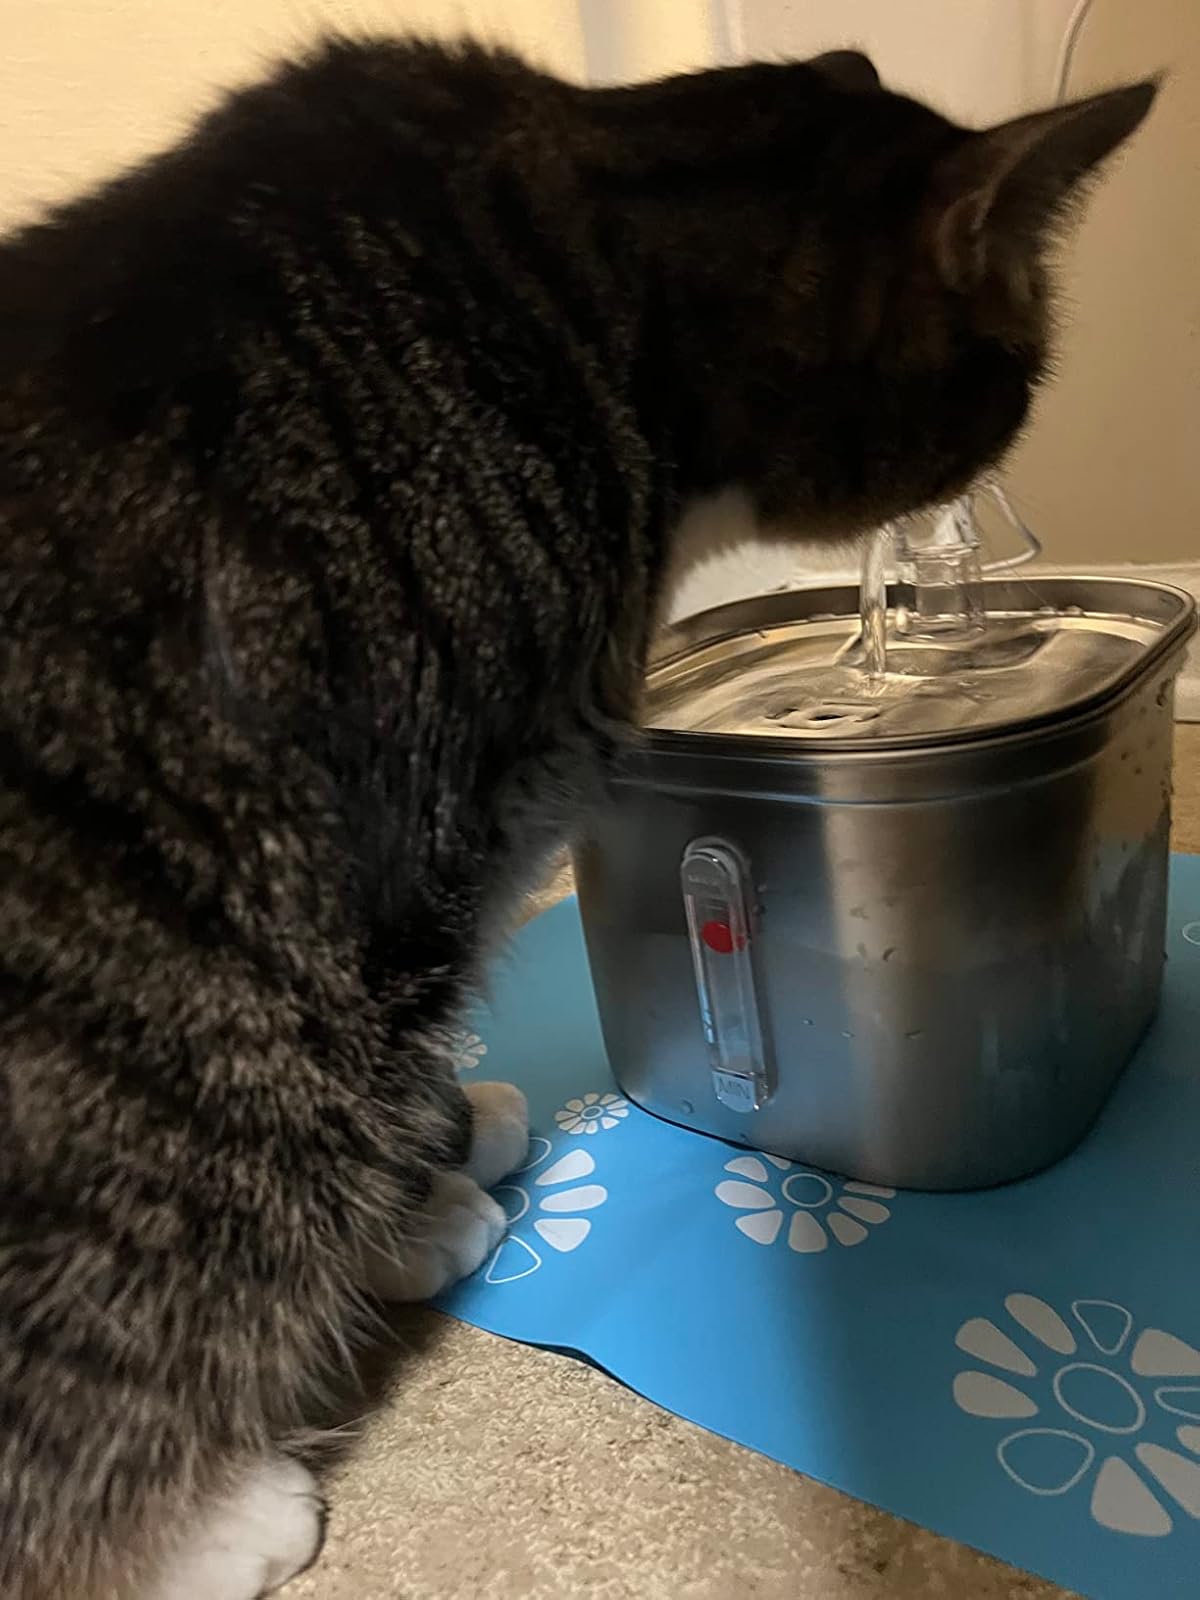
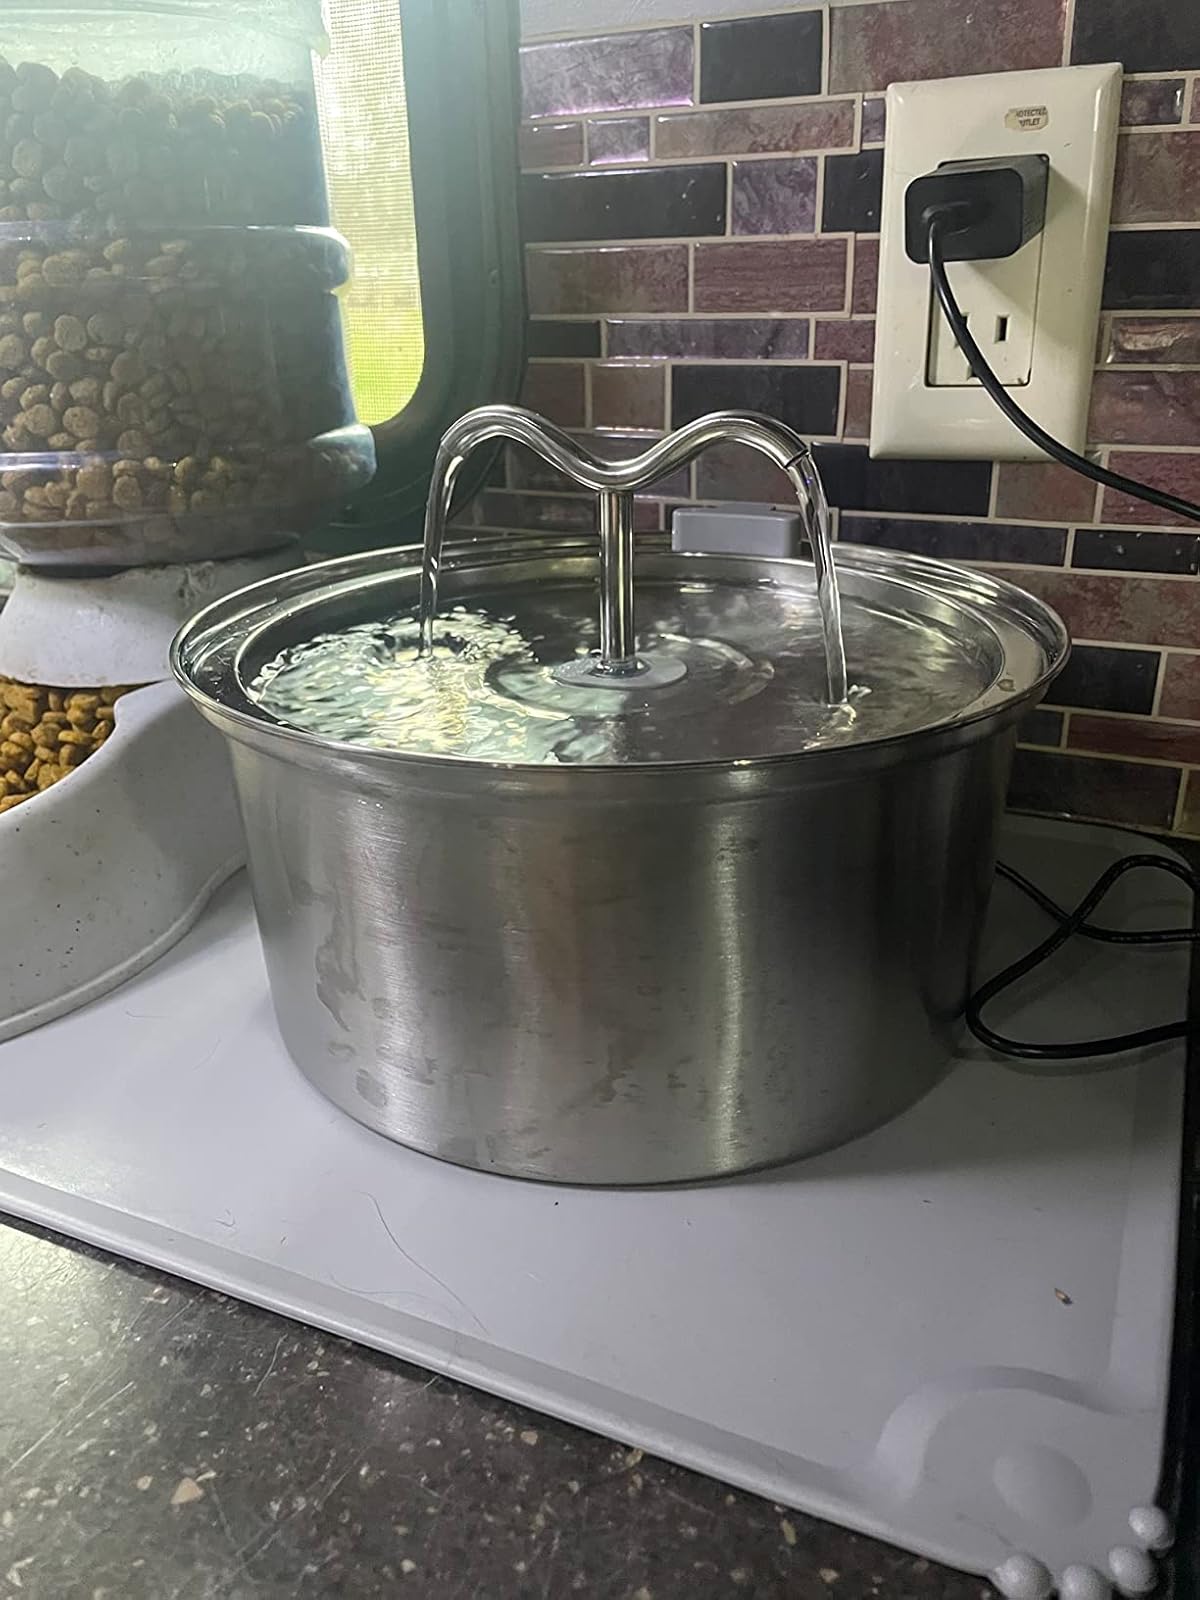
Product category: items_bowl
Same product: no